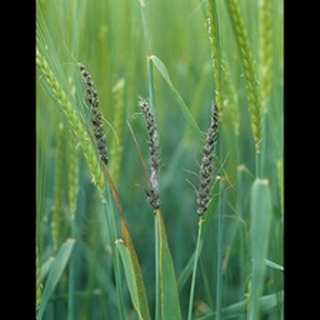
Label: wheat_smut